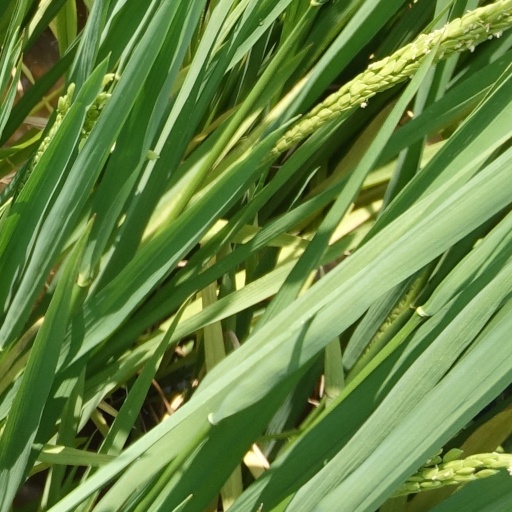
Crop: rice